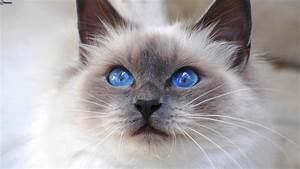
Label: gatto